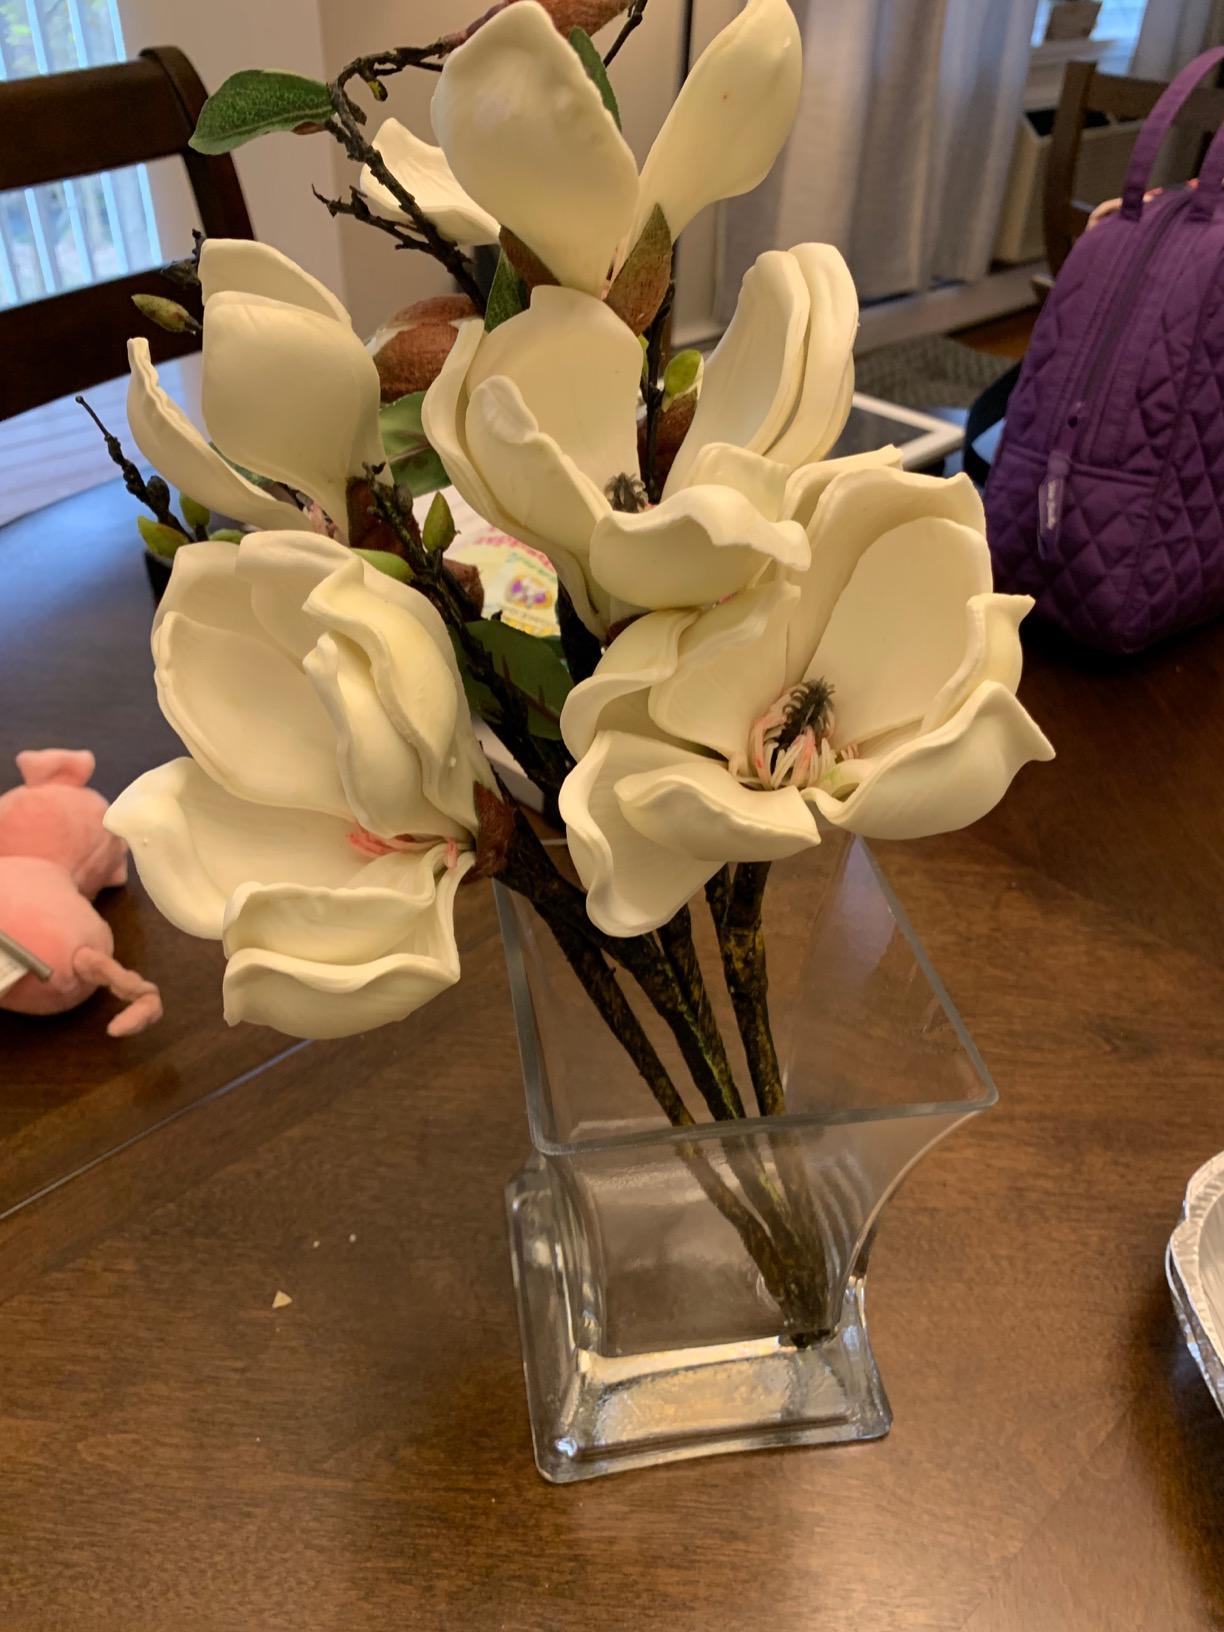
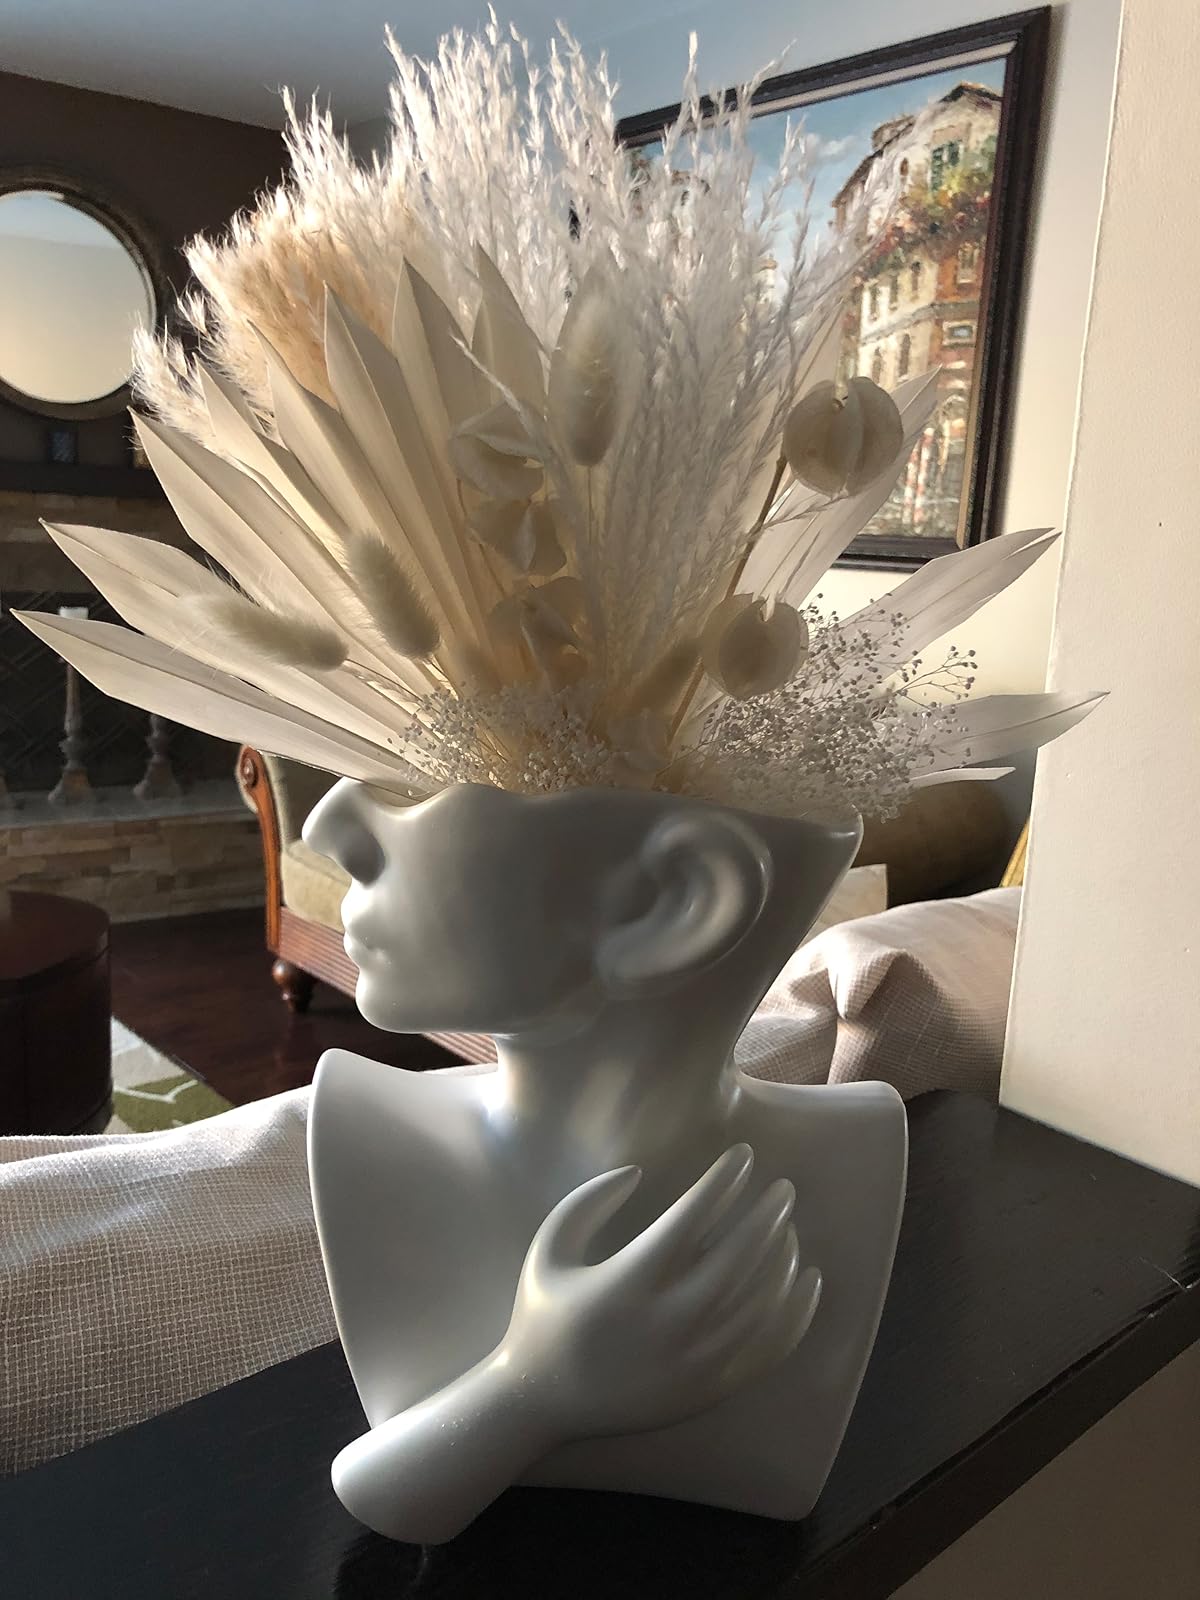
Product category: vase
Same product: no